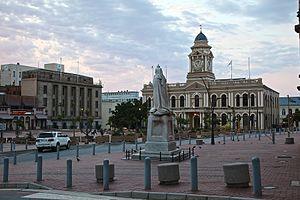
Port Elizabeth est une ville d'Afrique du Sud située dans la province du Cap-Oriental. S'étirant sur près de 16 kilomètres le long de l’Algoa Bay, elle porte le nom de l'épouse du gouverneur du Cap, Rufane Donkin, fondateur de la ville en 1820. Elle fait partie de la métropole Nelson Mandela. Nommée plus familièrement sous ses initiales de P.E., elle est également surnommée friendly city en anglais, ce qui signifie « ville amicale ».
Les villes d'Afrique du Sud se distinguent en communes et cités urbaines aux statuts administratifs complexes.